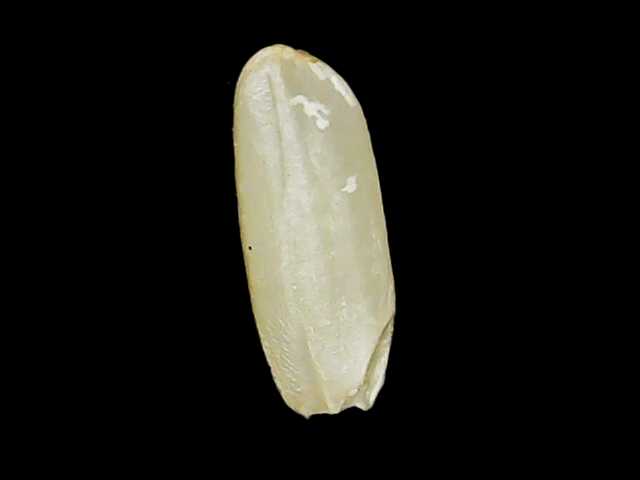
Rice variety: Binadhan12